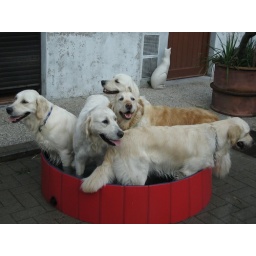
Alix is a female golden retriever and a service dog in training. Picture taken by her foster family.